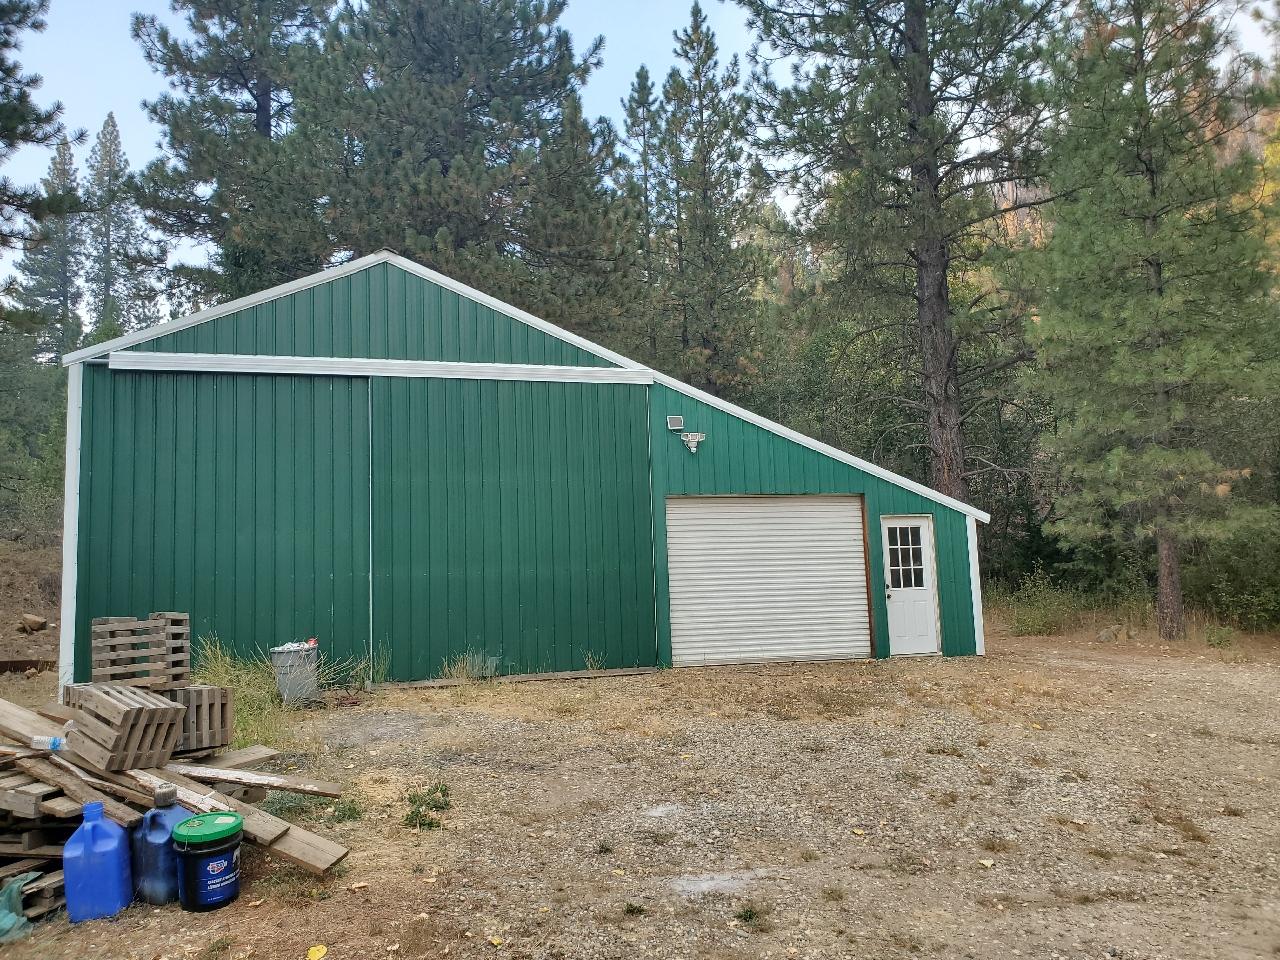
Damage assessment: no_damage